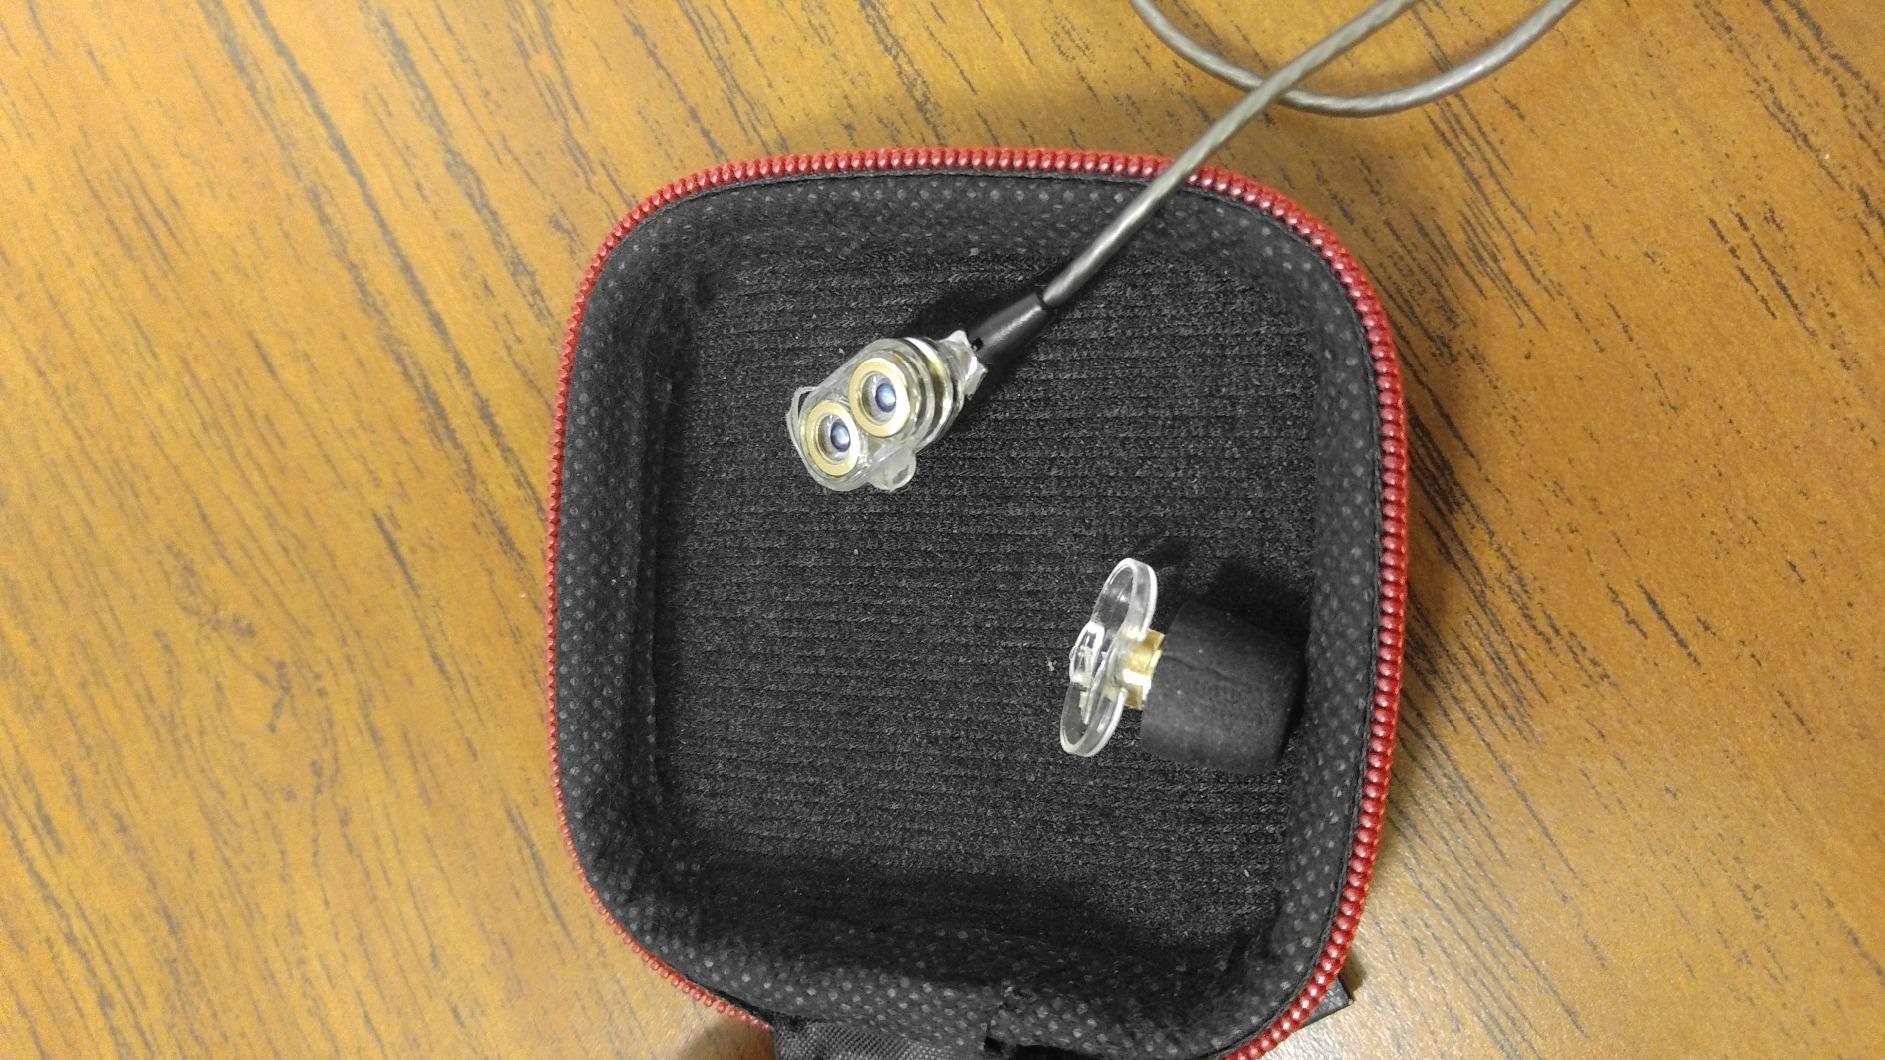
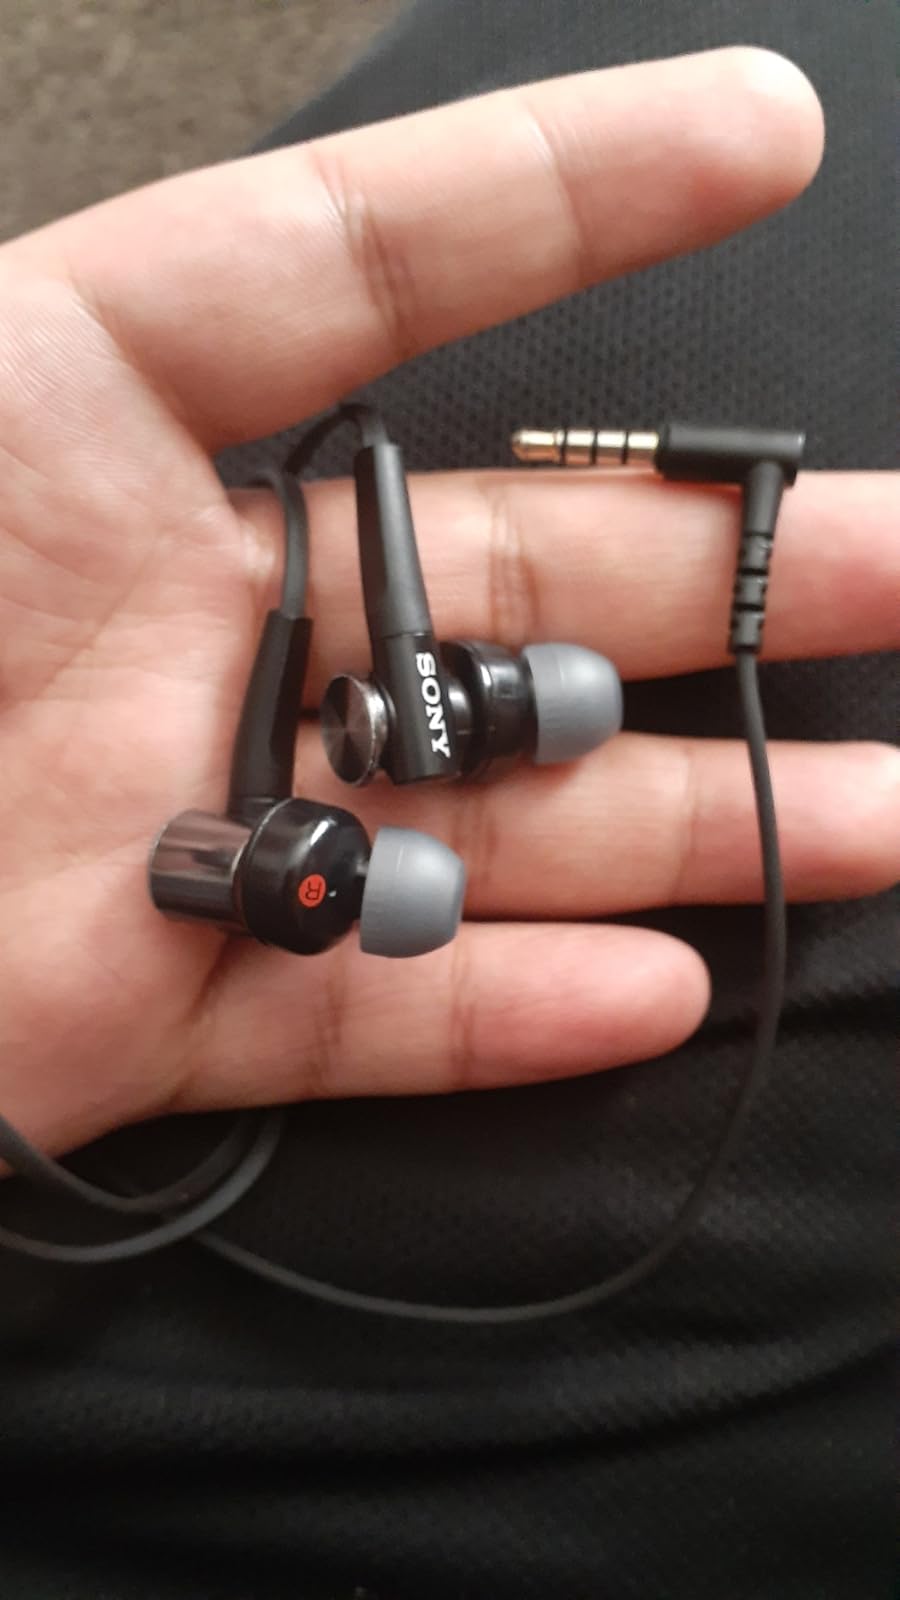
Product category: headphones
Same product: no